Soviet space program

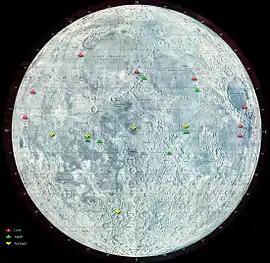
The near side of the moon, showing Luna probe landing locations with red triangles

The Zond programme was orchestrated alongside the "Luna" programme with Zond 1 and Zond 2 launching in 1964, intended as flyby missions, however both failed. Zond 3 however was successful, and transmitted high quality photography from the far side of the moon.